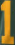
Number: 1